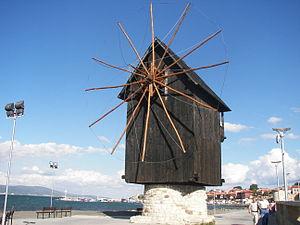
Nessebar est une cité historique de la Bulgarie, de population grecque de l'Antiquité à 1923, juchée sur une presqu'île rocheuse s'avançant en mer Noire.